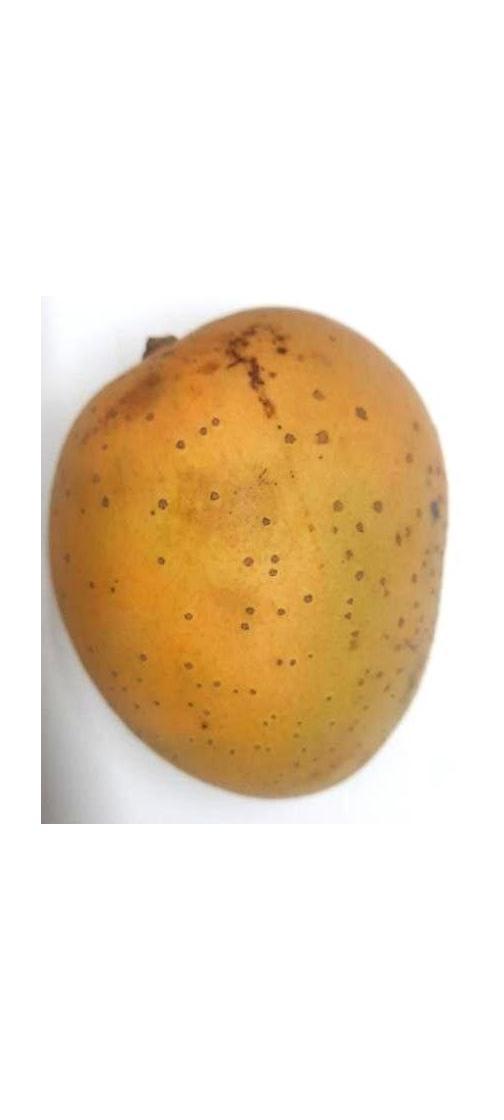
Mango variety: Gourmoti